Guillaume Du Fay

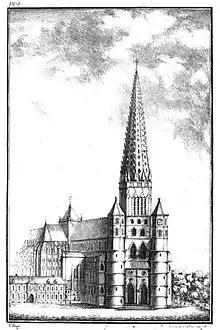
Sketch of Old Cambrai Cathedral before its destruction in the French Revolution

Du Fay's life is better documented than "almost any other [European] composer of the 15th century". The reasons for this are numerous, but especially informative are the thorough record keeping of the institutions he associated with and the many biographical or historical anecdotes integrated in his compositions. In addition, while records from many northern French cathedrals were either lost or destroyed, those from Cambrai Cathedral remain extant.